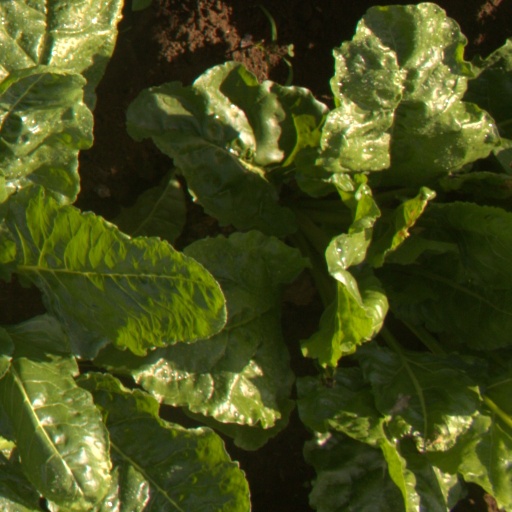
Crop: sugar beet